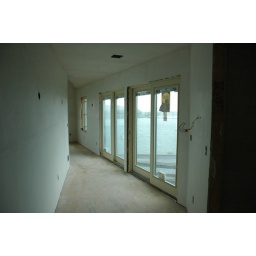
Hallway in the master bedroom (just around the corner). The double sliding doors access the 3rd floor deck.